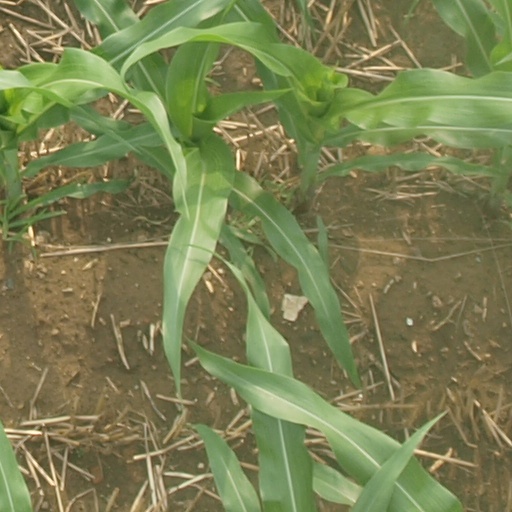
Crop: maize; corn